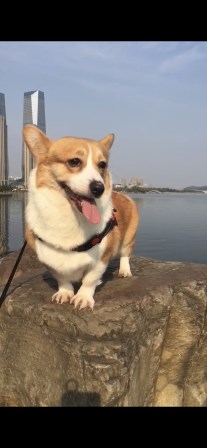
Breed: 2909-n000116-Cardigan